Tim Valentine

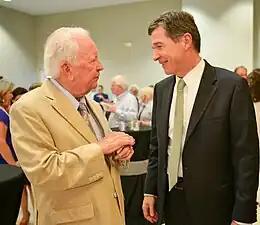
Valentine speaking to Roy Cooper in August 2014

Valentine served in the North Carolina House of Representatives from 1955 to 1960. Thereafter, he was an advisor and counsel to Governor Dan K. Moore and later chaired the executive committee of the North Carolina Democratic Party (1966–1968). He was a delegate to the 1968 Democratic National Convention.